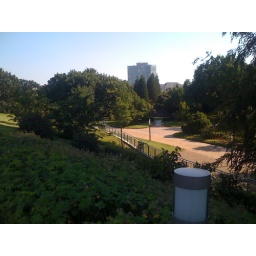
From the roof you can see Planten un Blomen as well as on of the office towers in Hamburg.